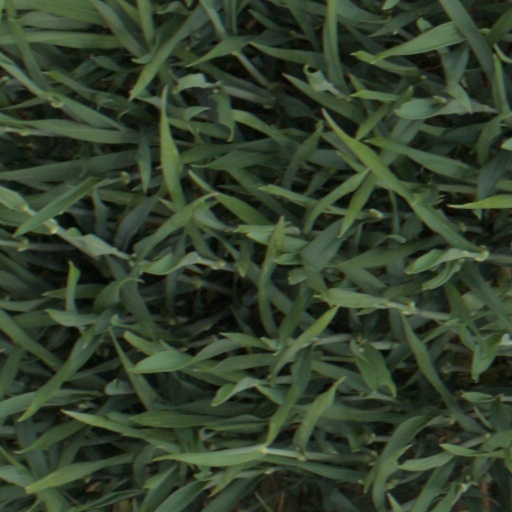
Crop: wheat